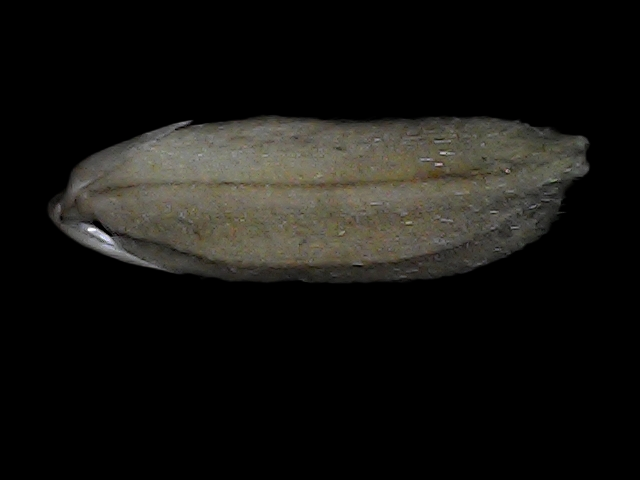
Rice variety: Bd79